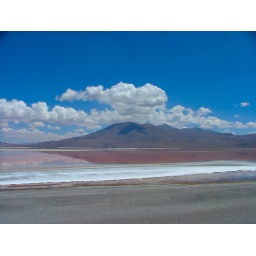
near Uyuni, Bolivia. This lake is red because of algae